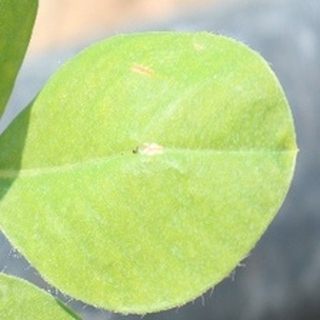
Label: healthy_groundnut